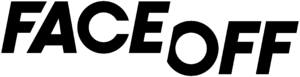
Logo original de l'émission de télé-réalité Face Off
La neuvième saison de Face Off est diffusée sur Syfy à partir du 28 juillet 2015, et a été, comme chaque saison, présentée par McKenzie Westmore. Durant cette saison, seize candidats ont été sélectionnés.
La cinquième saison de Face Off a été diffusée sur Syfy à partir du 13 août 2013, et a été, comme chaque saison, présentée par McKenzie Westmore. Durant cette saison, 16 candidats ont été sélectionnés, dont 8 anciens candidats des saisons précédentes.
La douzième saison de Face Off est diffusée sur Syfy à partir du 13 juin 2017, et a été, comme chaque saison, présentée par McKenzie Westmore. Durant cette saison, douze candidats sont répartis en deux ateliers d'effets spéciaux qui s'affrontent. Le nom original de cette saison est "Face Off : Divide and Conquer".
La treizième saison de Face Off est diffusée sur Syfy à partir du 6 juin 2018, et a été, comme chaque saison, présentée par McKenzie Westmore. Durant cette saison, qui a été annoncée comme étant la dernière de la série, des anciens candidats s'affrontent. Le nom original de cette saison est Face Off : Battle Royale.